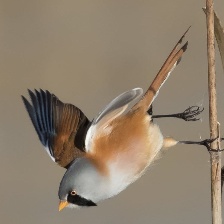
Species: BEARDED REEDLING
Scientific name: PANURUS BIARMICUS